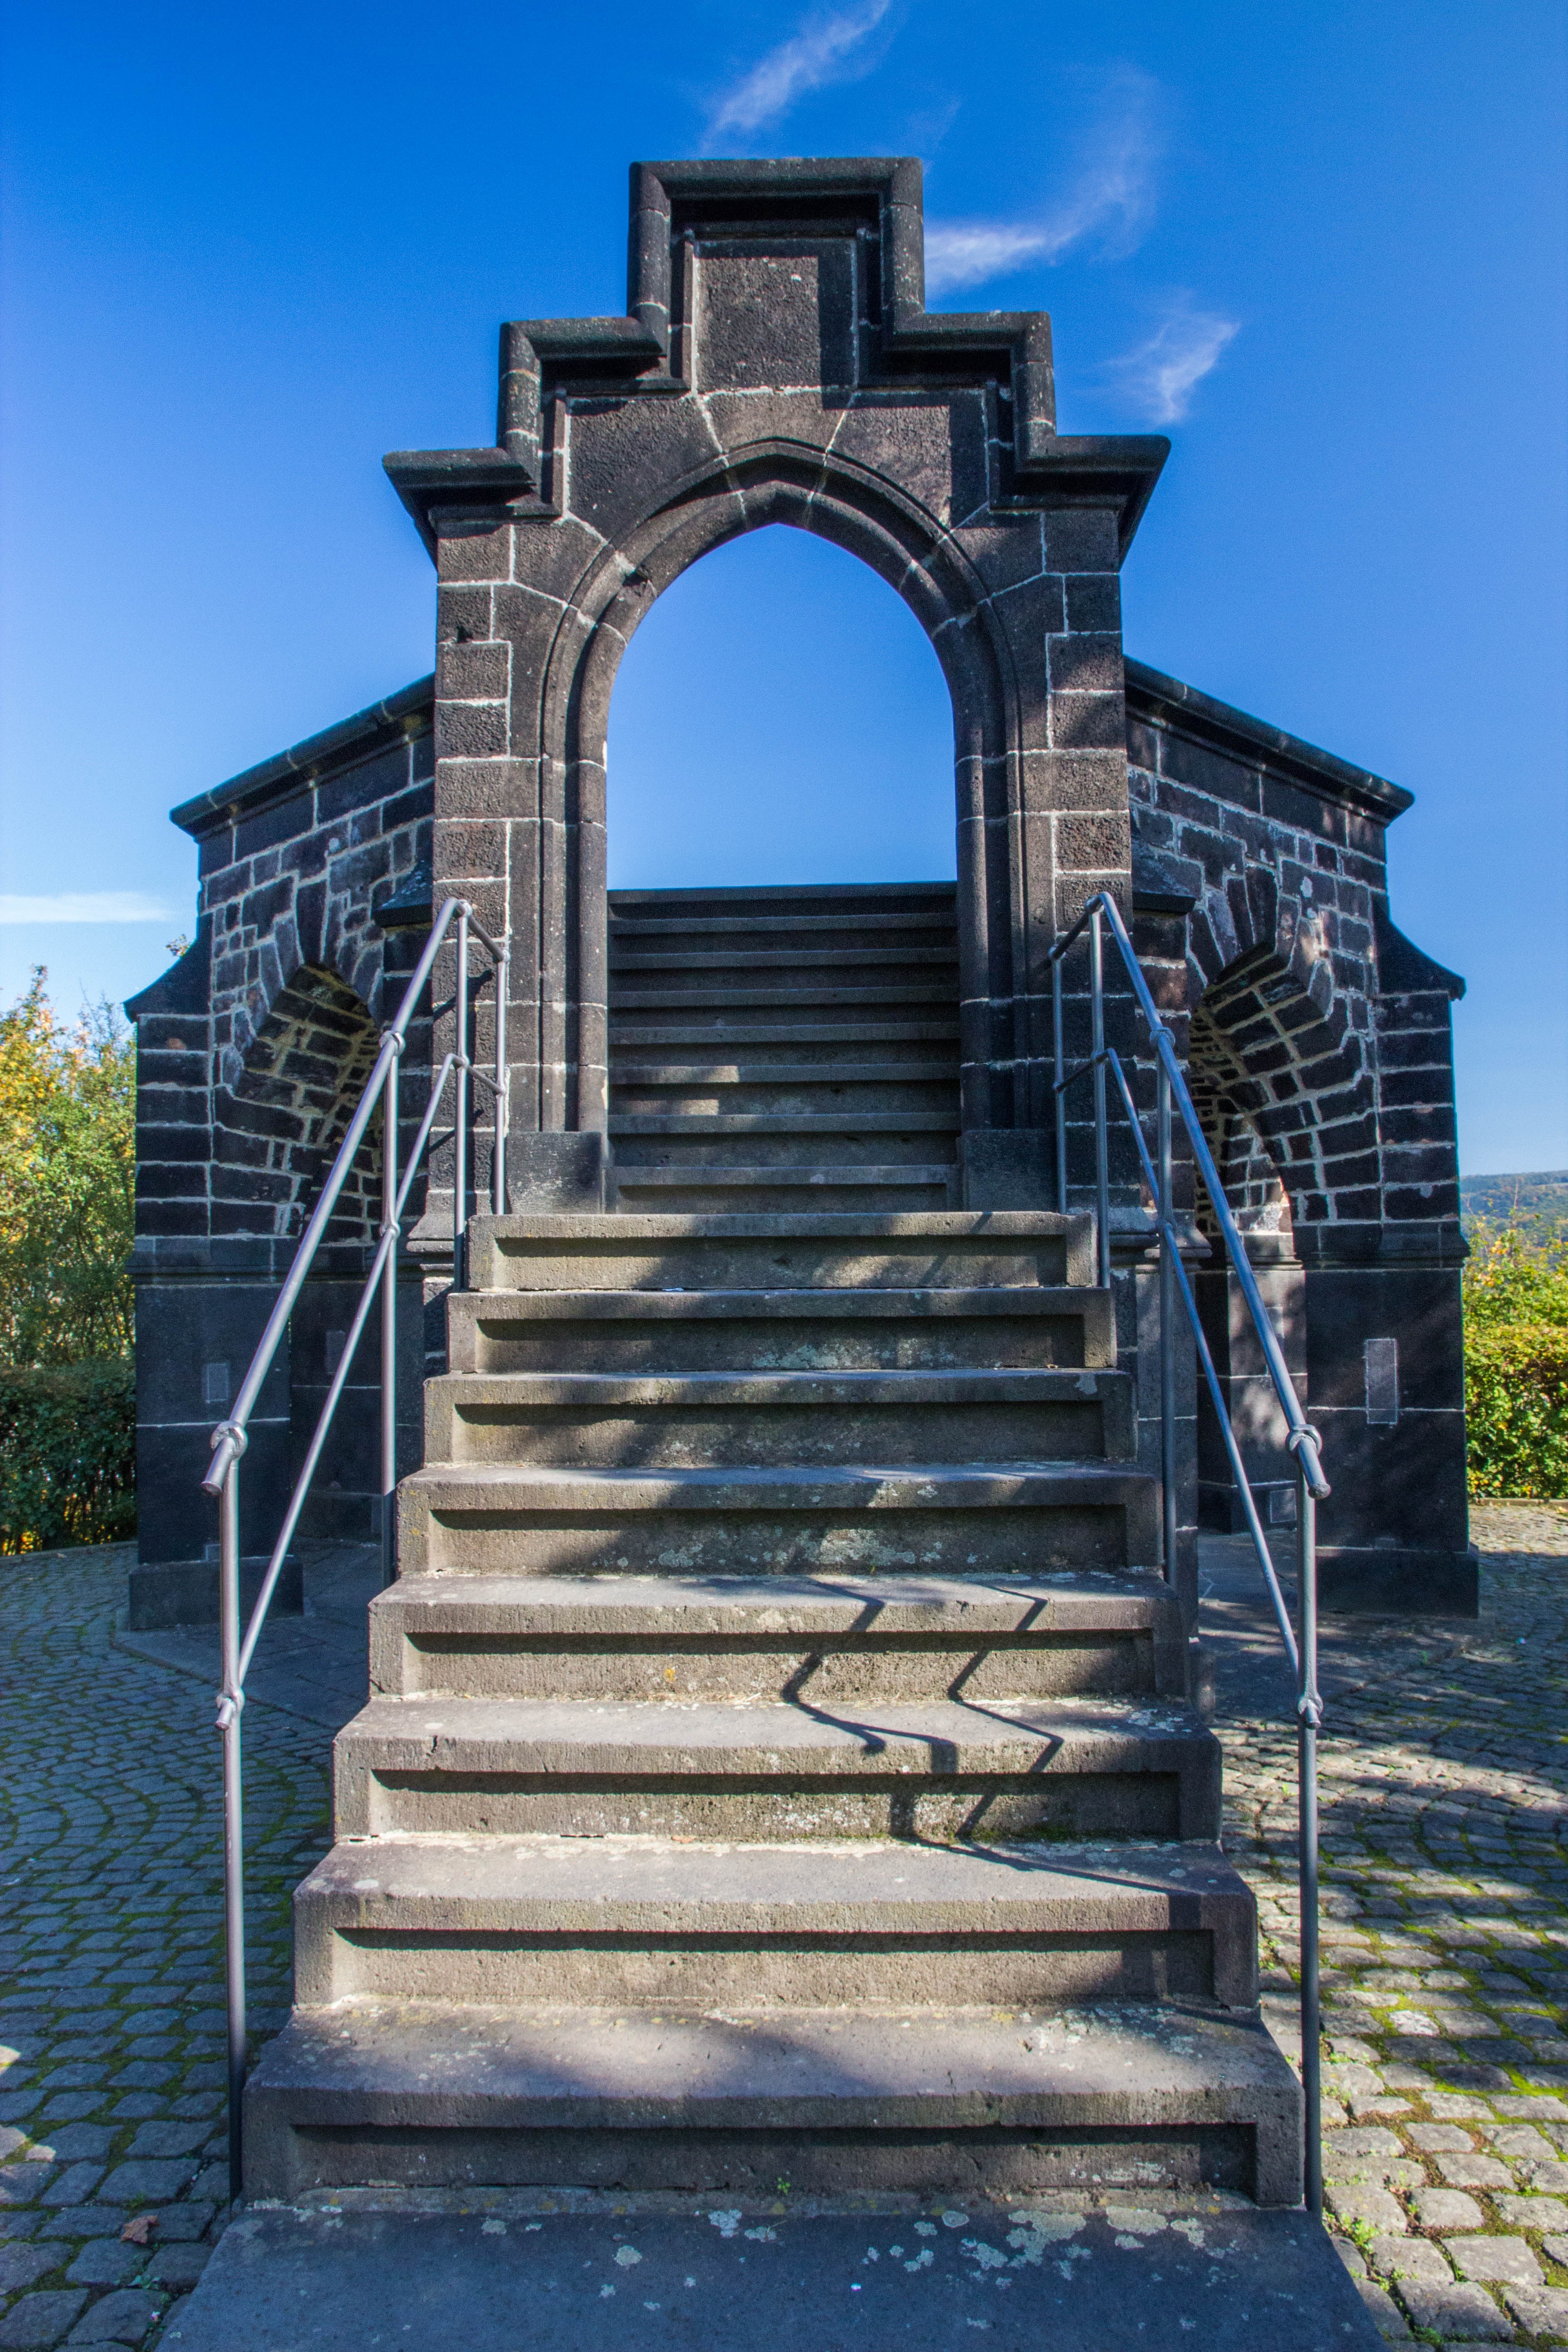
architecture, house, home, arch, landmark, facade, blue, chapel, memorial, stairs, germany, estate, sachsen, rhine, kaiserstuhl, weltkulturebe, middle rhine valley, middle rhine